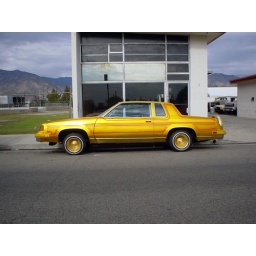
Not a Hot Wheels, but a real car spotted in Azusa.